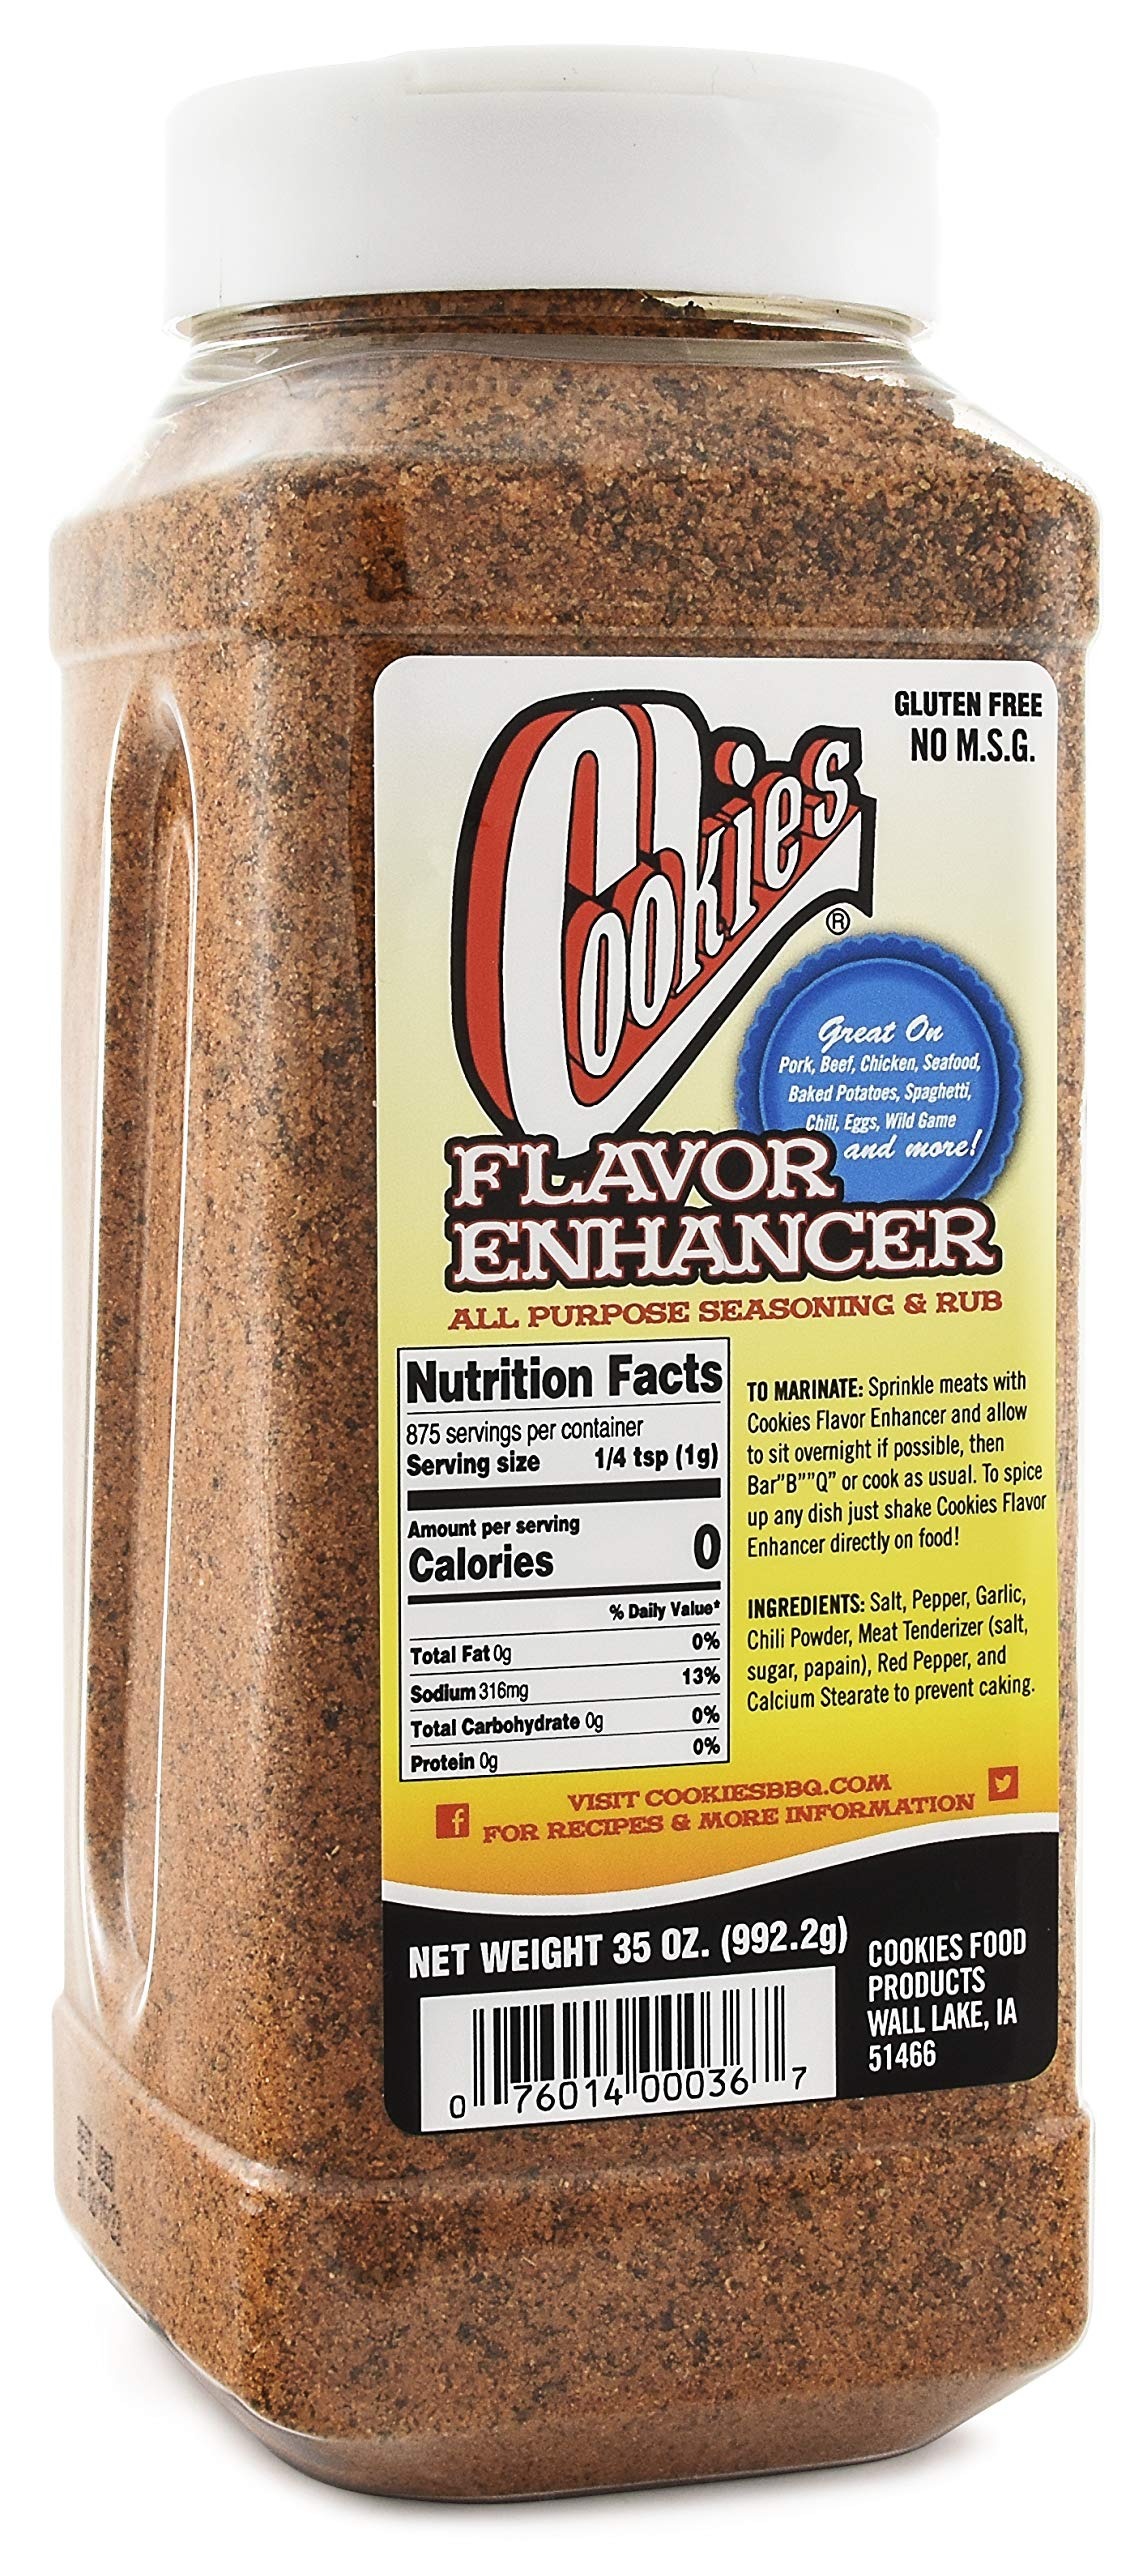
Item Name: Cookies Flavor Enhancer All Purpose Seasoning, 35 Ounce
Bullet Point 1: UNIQUE BLEND: the ideal seasoning to enhance the taste of pork, beef, chicken, seafood & wild game
Bullet Point 2: VERSATILE: good for a variety of foods like soups, spaghetti, taters, veggies, eggs, pasta & popcorn
Bullet Point 3: USE AS MARINADE: sprinkle on meats and allow to sit overnight to add an amazing flavor kick
Bullet Point 4: NO MSG: our Flavor Enhancer does not contain M.S.G. and is always gluten free
Bullet Point 5: 35 OUNCES: economical size will become a pantry staple that you reach for on a regular basis
Value: 35.0
Unit: Ounce

Price: 3.24